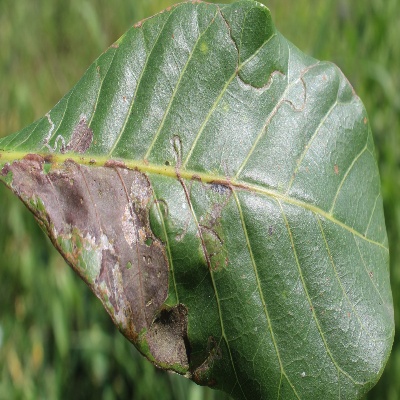
Crop: Cashew
Condition: leaf miner